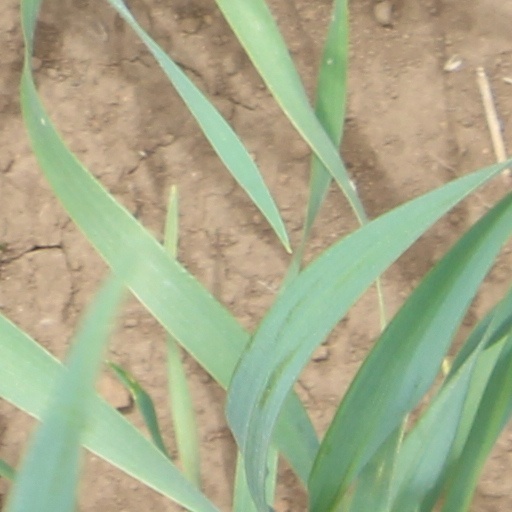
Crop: wheat